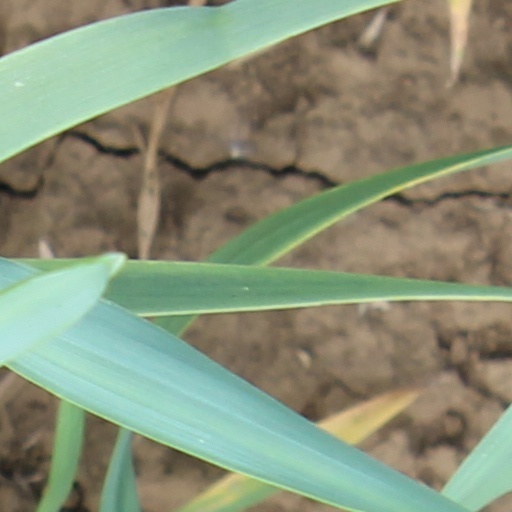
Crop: wheat